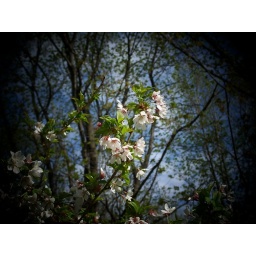
apple blossom tree growing in the cemetery. added vignette.